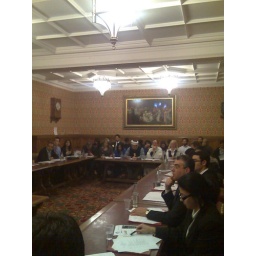
check out the lady with the white shirt, black waistcoat-Maggie in parliament